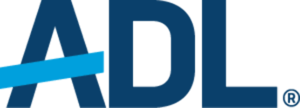
L'Anti-Defamation League est une organisation non gouvernementale fondée par l'organisation B'nai B'rith aux États-Unis dont le but premier est de soutenir les Juifs contre toute forme d'antisémitisme et de discrimination, par tous les moyens légaux possibles et des campagnes d'information et de sensibilisation. Ses statuts précisent qu'elle « combat l'antisémitisme et toute forme d'intolérance, défend les idéaux démocratiques et sauvegarde les droits civiques pour tous ».